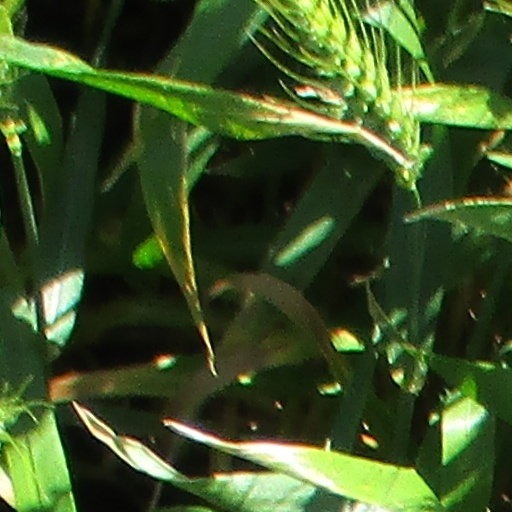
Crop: wheat